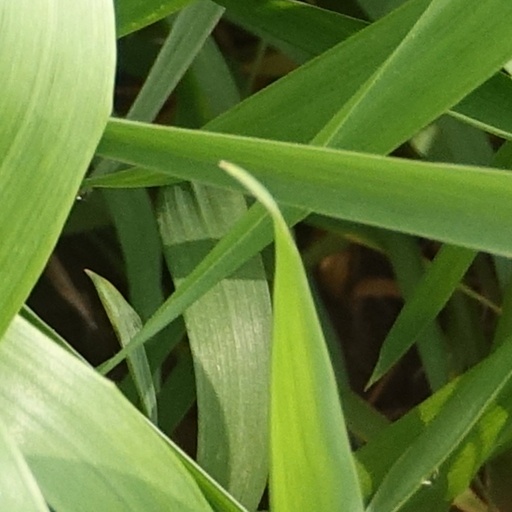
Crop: wheat